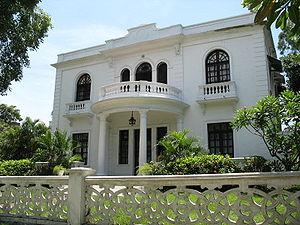
Barranquilla est une ville du nord de la Colombie et la capitale du département d'Atlántico. Elle se situe sur la rive occidentale du río Magdalena, le fleuve le plus important de Colombie, à 7,5 km de son embouchure sur la mer des Caraïbes, ou mer des Antilles, dépendance de l'océan Atlantique.